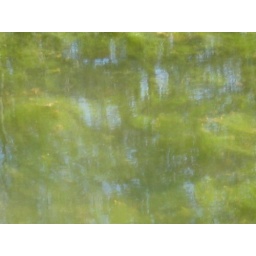
fish in backyard lake